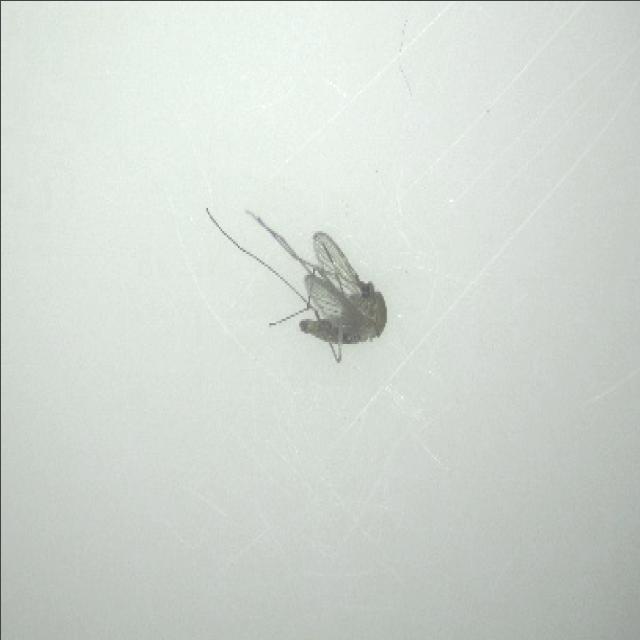
Species: culex_tritaeniorhynchus